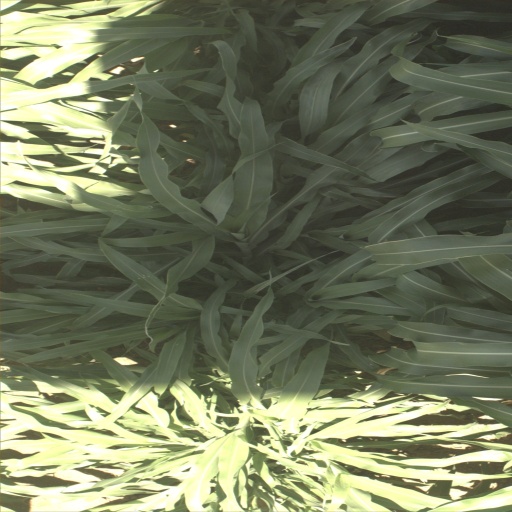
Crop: sorghum